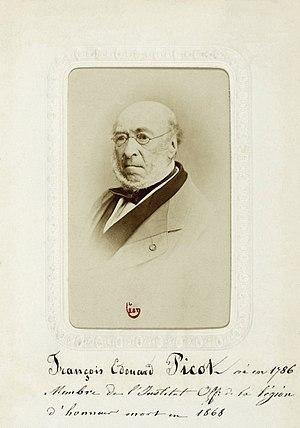
François-Édouard Picot (1786-1868), peintre néoclassique français.
François Édouard Picot, né à Paris le 17 octobre 1786 et mort dans la même ville le 15 mars 1868, est un peintre néo-classique français.